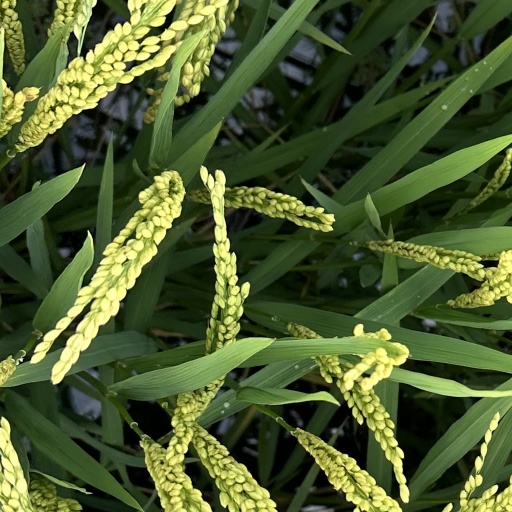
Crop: rice